Premiership of John Edward Brownlee

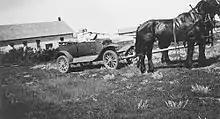
As the depression worsened, "Bennett buggies" became a common sight. Cars with their engines removed because their owners couldn't afford gas, they were named after the increasingly unpopular Prime Minister.

The Liberals and Conservatives opposed the bill, as did two of the five Labour members. Nor were the UFA members unanimous in the legislation's support: Maurice Conner abstained, and thirteen others—including Archibald Matheson, who had made early attempts to have the bill die on the order paper—were absent for the final vote. Even so, the bill passed by a vote of 31 to 11. The next day, posters appeared along Jasper Avenue advocating the sterilization of George Hoadley, Brownlee's Minister of Health and the bill's sponsor.